De Havilland DH.88 Comet

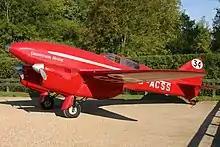
G-ACSS "Grosvenor House" in 2011

"Grosvenor House" was dismantled and shipped back to England. It was later bought by the Air Ministry, given the military serial K5084, painted silver overall with RAF markings and flown to RAF Martlesham Heath for evaluation by the Aeroplane and Armament Experimental Establishment. It made several flights before being written off in a heavy landing and sold for scrap. It was subsequently sold on, rebuilt by Essex Aero and fitted with Gipsy Six series II engines and a castoring tailwheel. In this form it made several race and record attempts under various names. It claimed fourth place in the 1937 Istres-Damascus-Paris race and 12th in the King's Cup the next month. Later in the same year it lowered the out-and-home record to the Cape to 5 days 17 hours. In March 1938, A. E. Clouston and Victor Ricketts made a return trip to New Zealand covering in 10 days 21 hours 22 minutes.